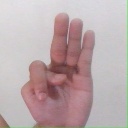
अक्षर: भ